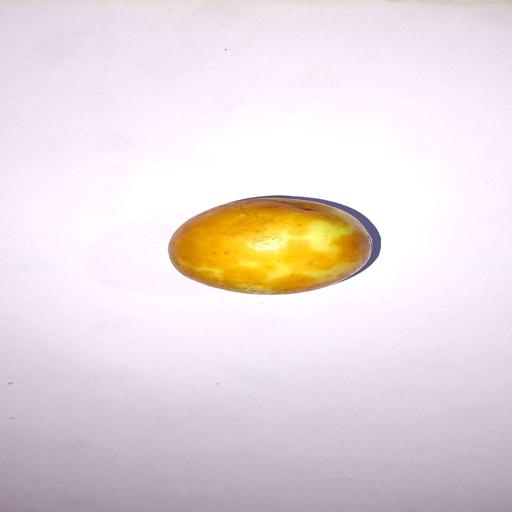
Label: healthy